Vivisection

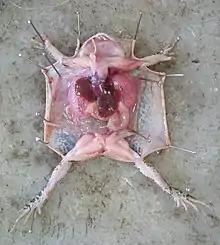
Prior to vivisection for educational purposes, chloroform was administered as an anesthetic to this common sand frog.

One polarizing figure in the anti-vivisection movement was François Magendie. Magendie was a physiologist at the Académie Royale de Médecine in France, established in the first half of the 19th century. Magendie made several groundbreaking medical discoveries, but was far more aggressive than some of his contemporaries in the use of animal experimentation. For example, the discovery of the different functionalities of dorsal and ventral spinal nerve roots was achieved by both Magendie, as well as a Scottish anatomist named Charles Bell. Bell used an unconscious rabbit because of "the protracted cruelty of the dissection", which caused him to miss that the dorsal roots were also responsible for sensory information. Magendie, on the other hand, used conscious, six-week-old puppies for his own experiments. While Magendie's approach would today be considered an abuse of animal rights, both Bell and Magendie used the same rationalization for vivisection: the cost of animal experimentation being worth it for the benefit of humanity.